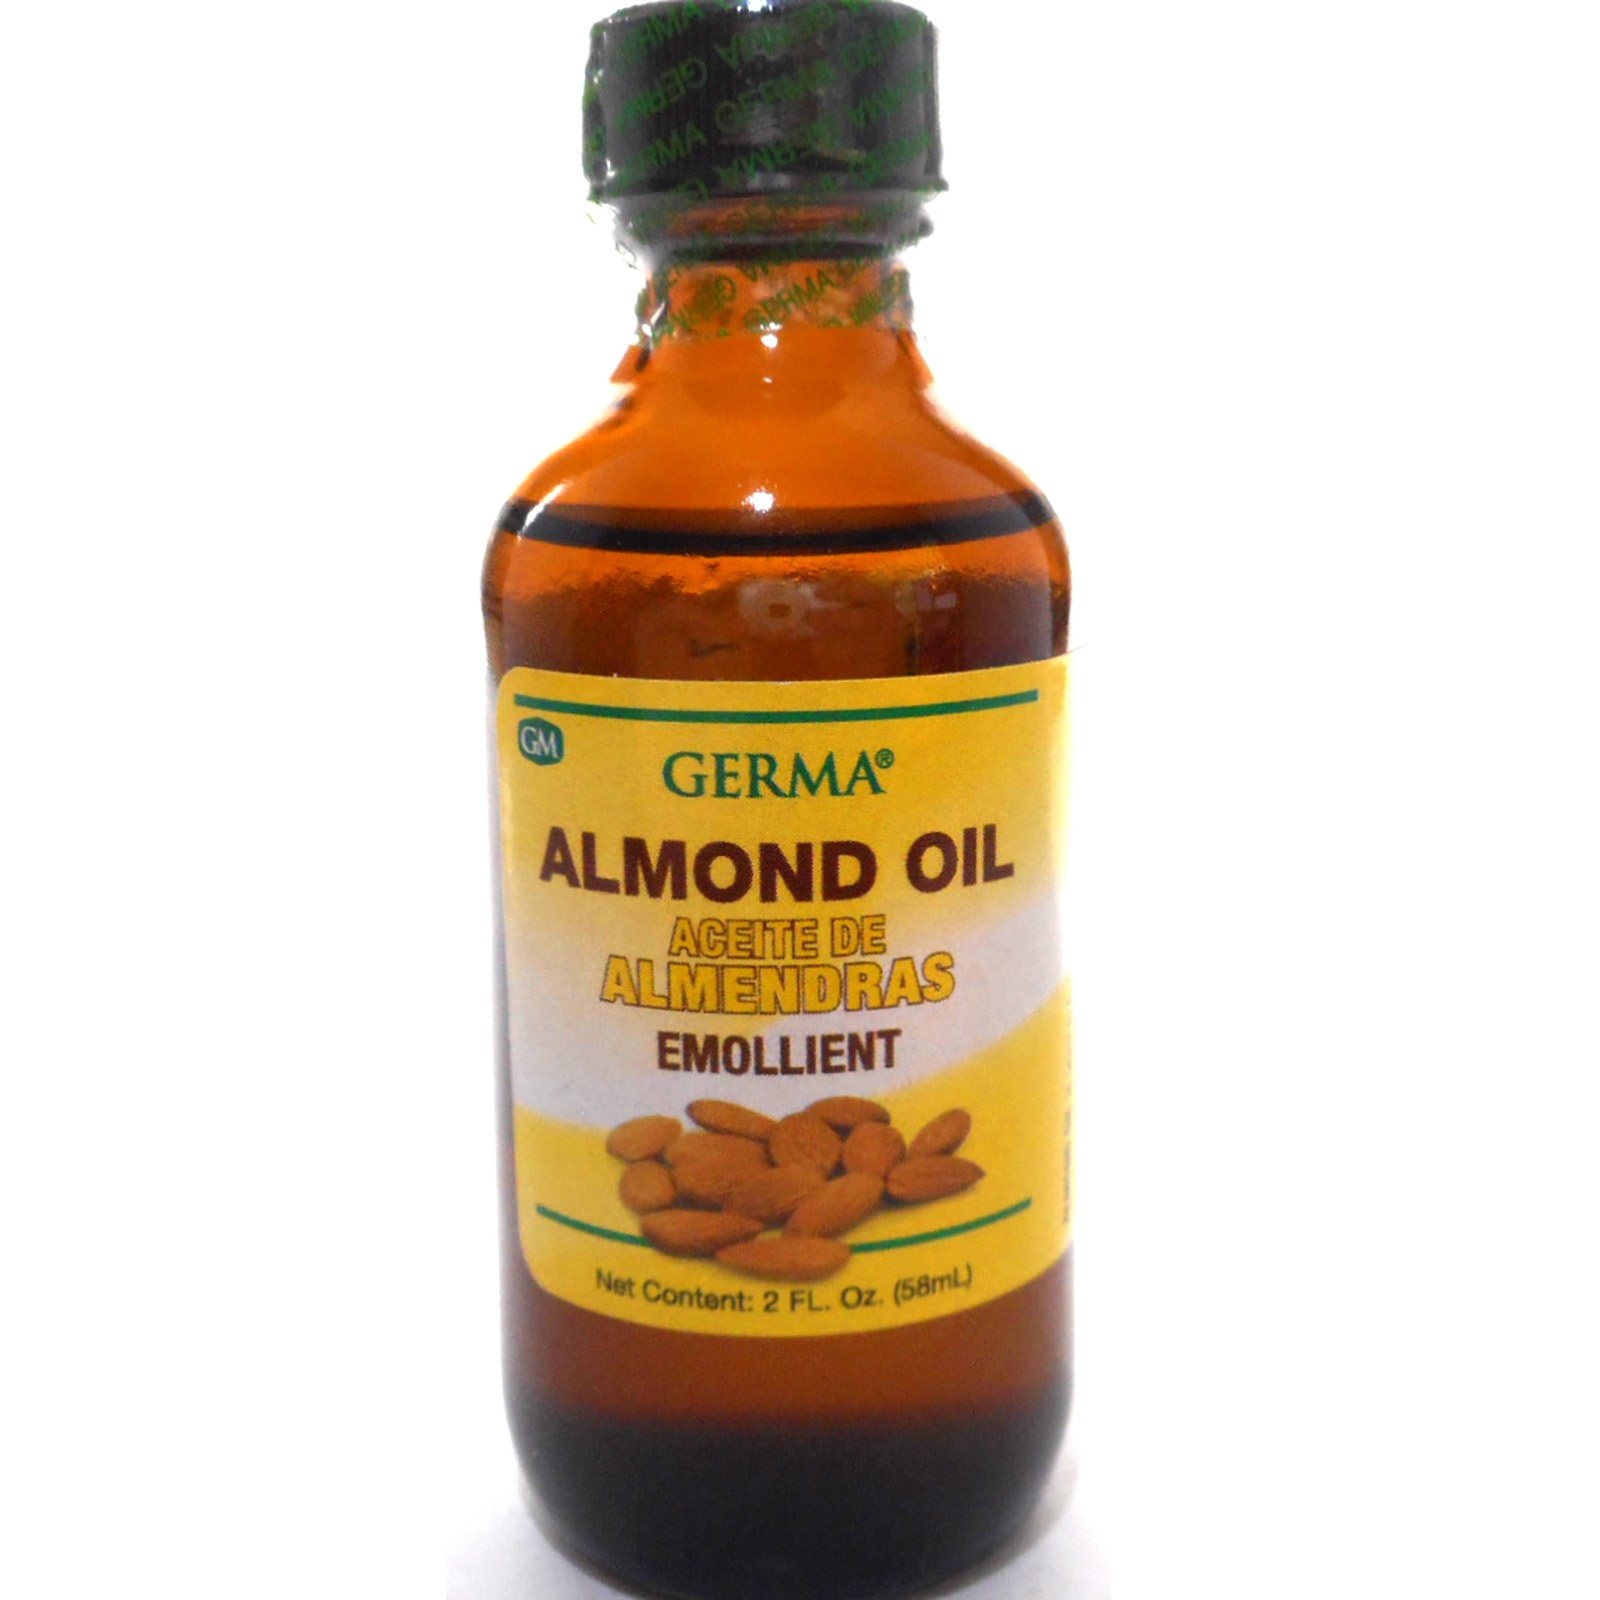
Item Name: Germa Aceite Almendras, 2 Ounce
Bullet Point 1: Bland oil for use in cosmetics as an emollient to soften skin.
Bullet Point 2: Use it on your hair and scalp to keep the area moisturized.
Bullet Point 3: Also a great massaging oil.
Bullet Point 4: Item Package Dimension: 2.997cm L x 5.588cm W x 8.407cm H
Value: 2.0
Unit: Ounce

Price: 9.49